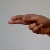
The image shows a hand gesture representing the letter 'H' in Indian Sign Language.